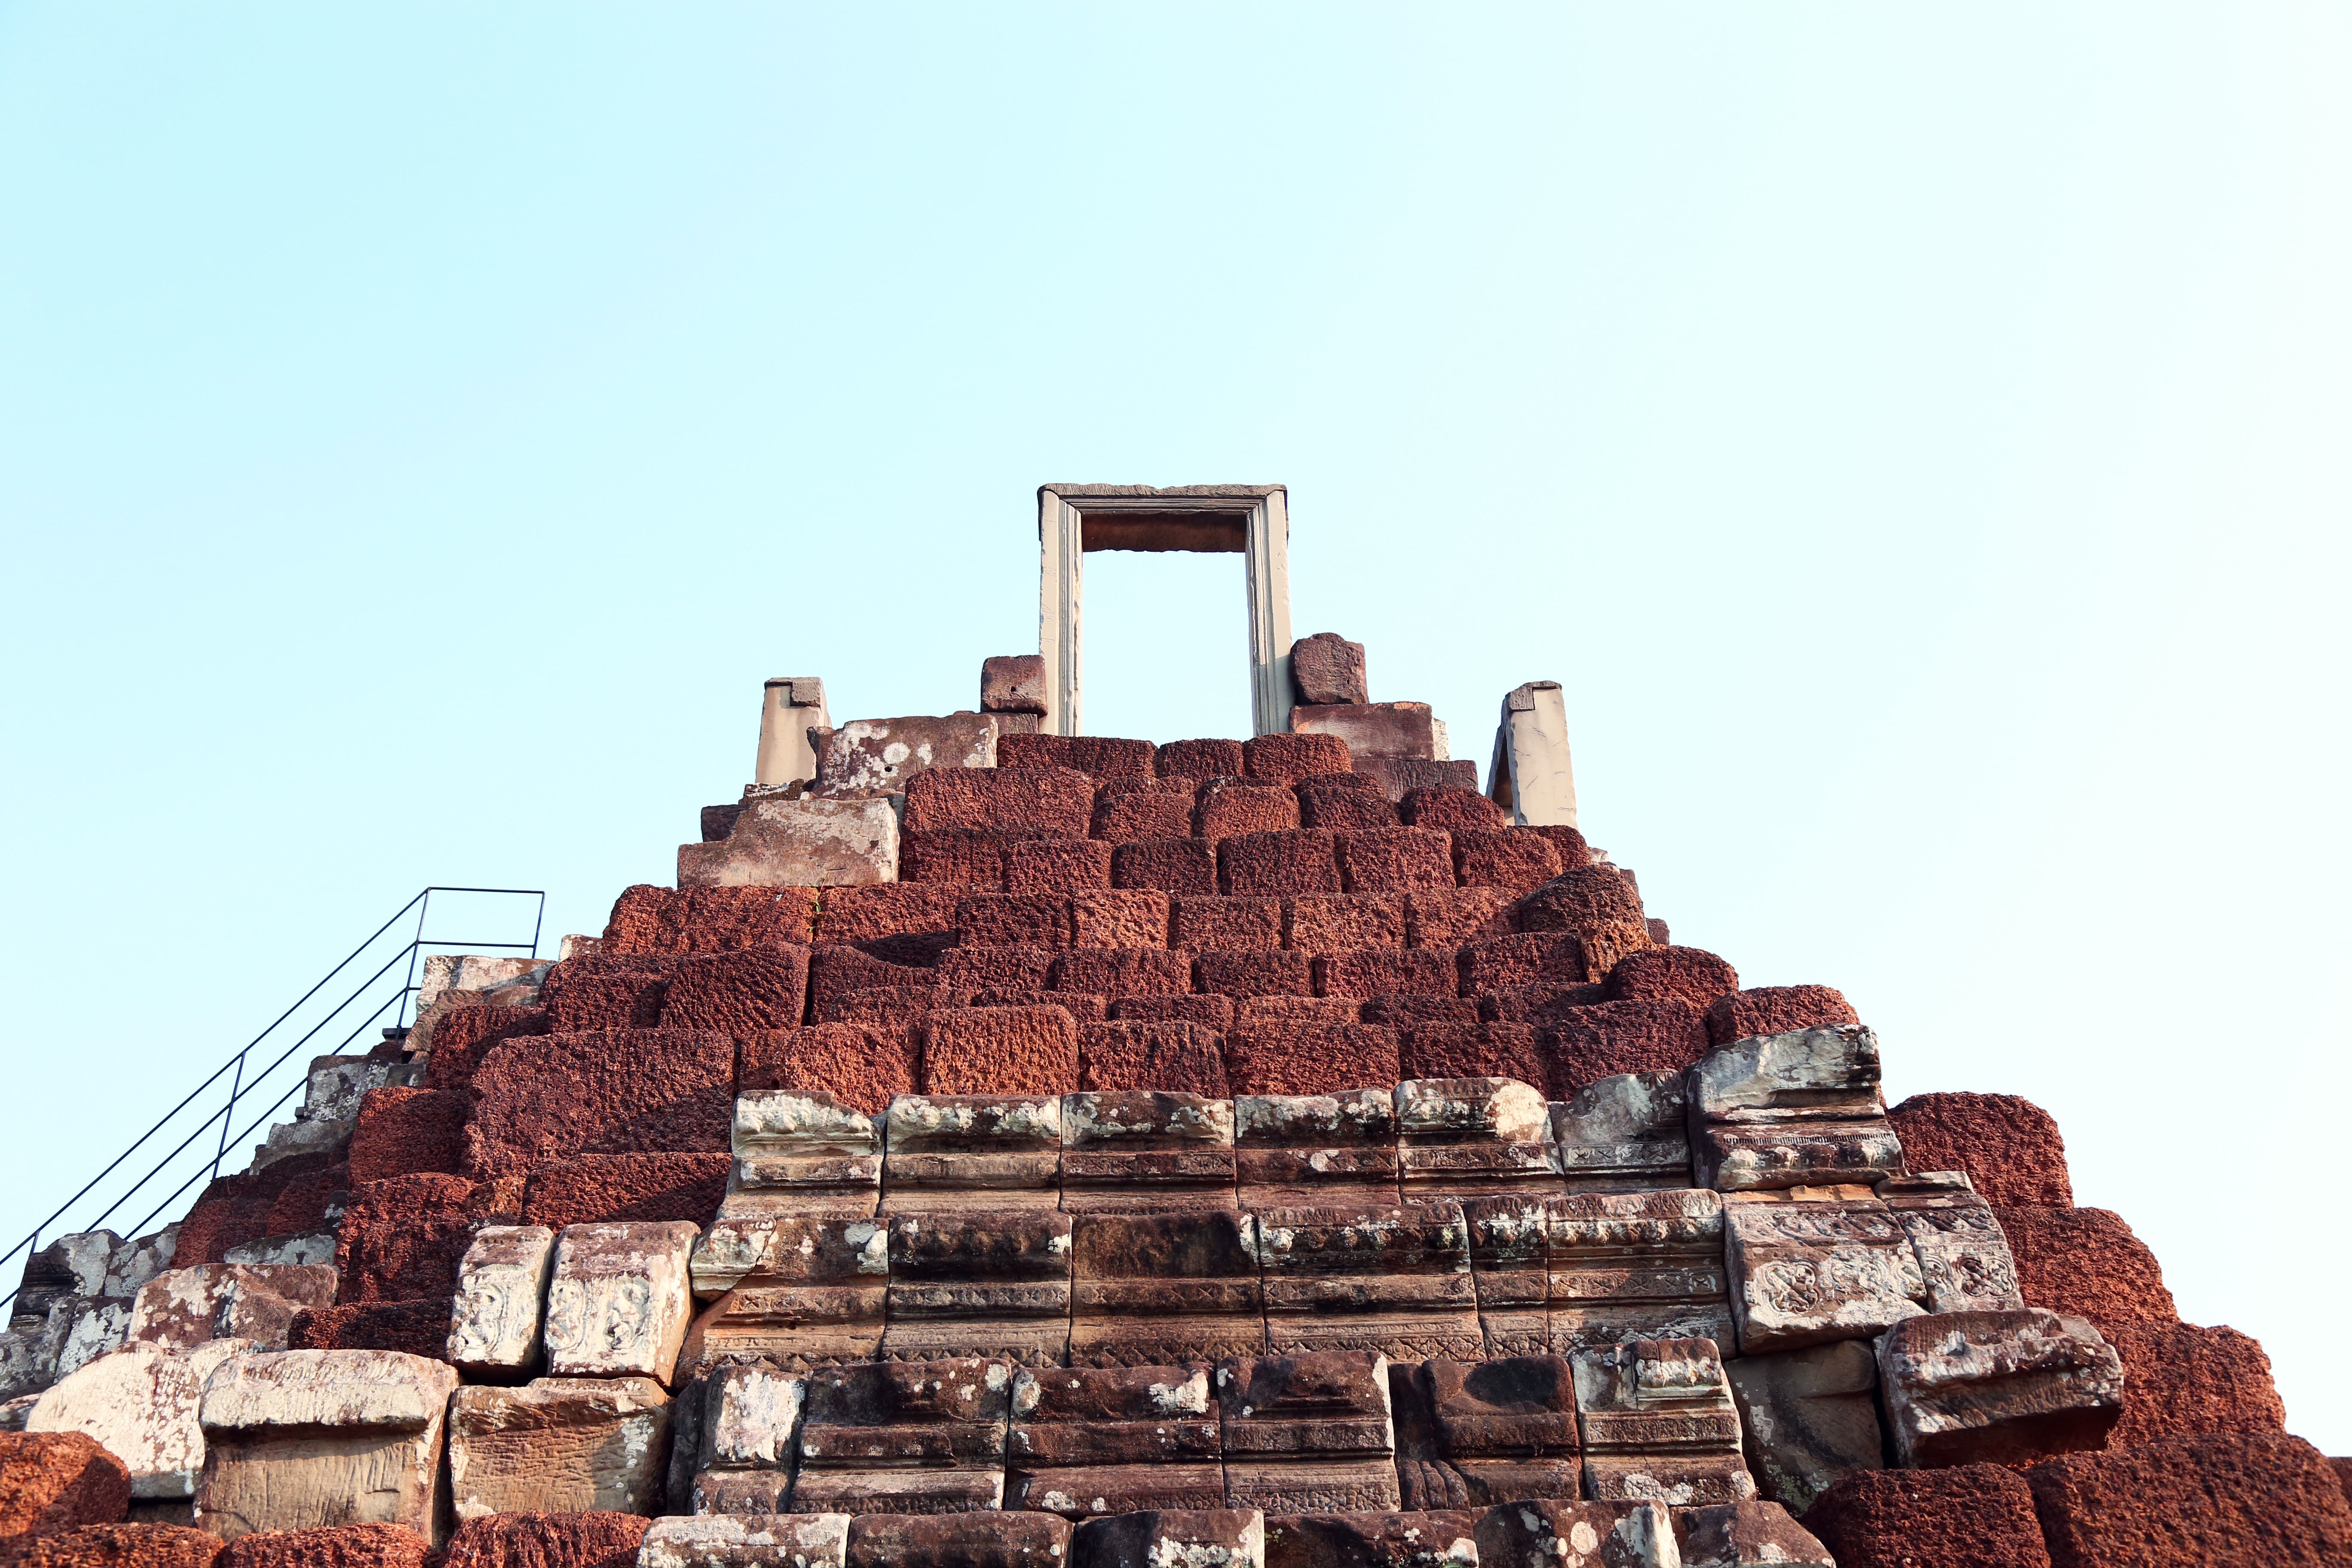
historic site, archaeological site, landmark, building, temple, hindu temple, place of worship, ancient history, monument, ruins